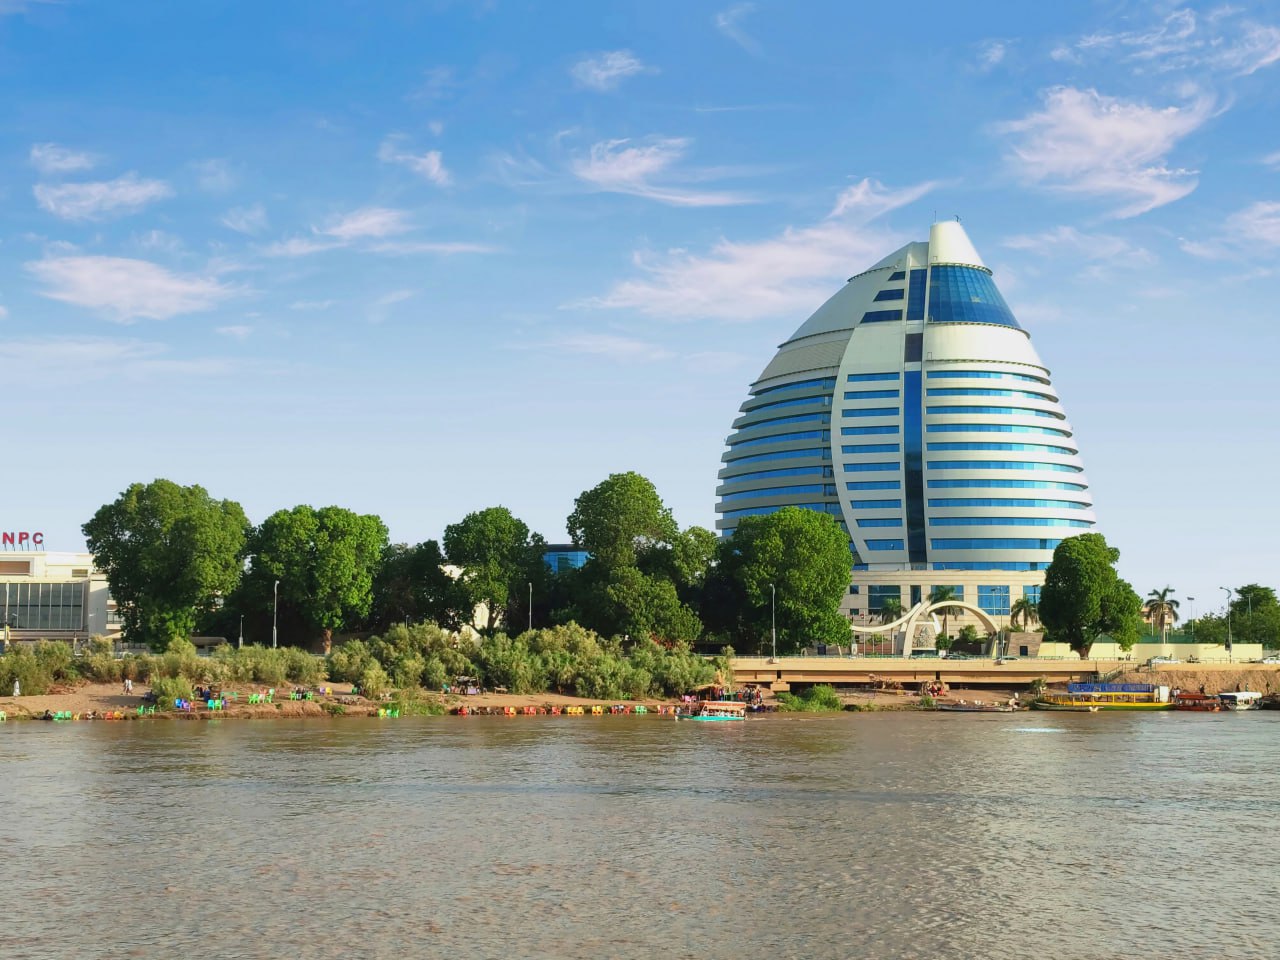
الوصف بالفصحى: فندق كورنثيا مُطِلٌّ على شارع النيل، وأمامه أشجار كثيرة
الوصف بالعامية السودانية: برج الفاتح فاتح على شارع النيل وقدامو شجر كتير
التصنيف: Public Spaces & Infrastructure